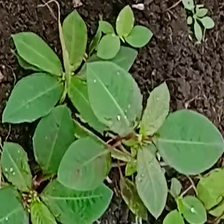
Weed species: Moti_dudhi(Euphorbia_geneculata_L)